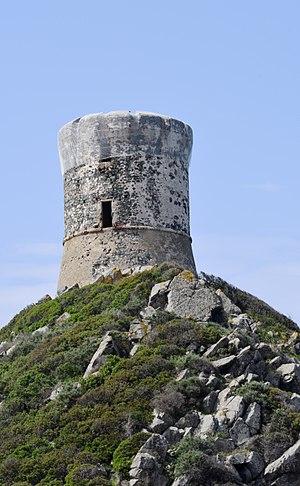
Tour de la Parata à l`entrée du golfe d`Ajaccio